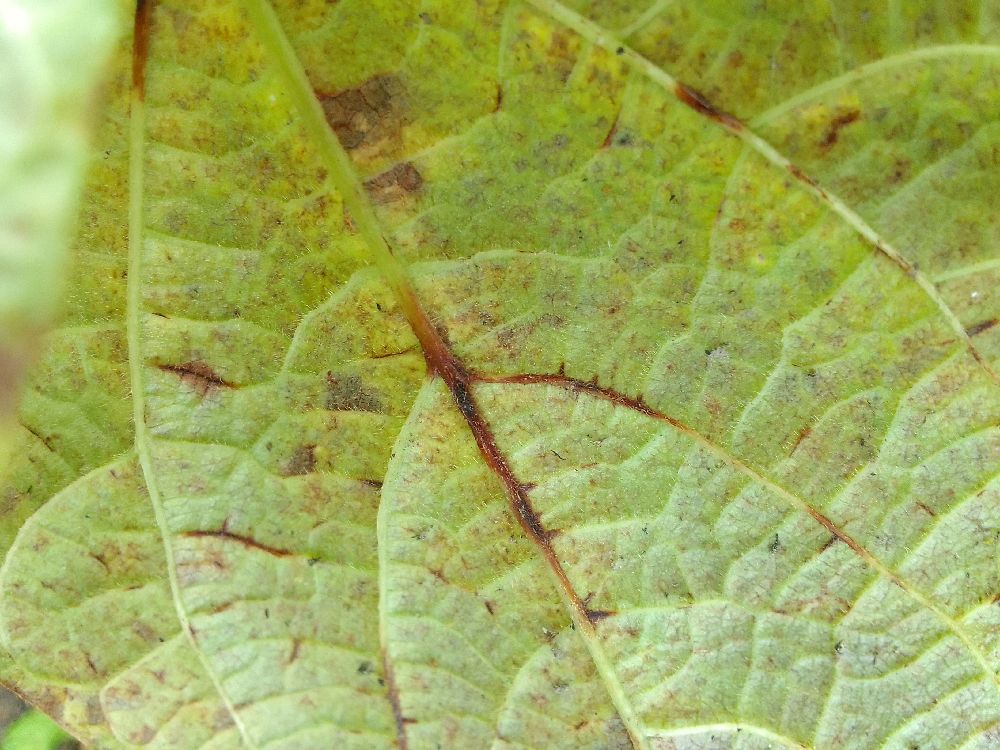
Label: anthracnose